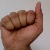
The image shows a hand gesture representing the letter 'A' in Indian Sign Language.